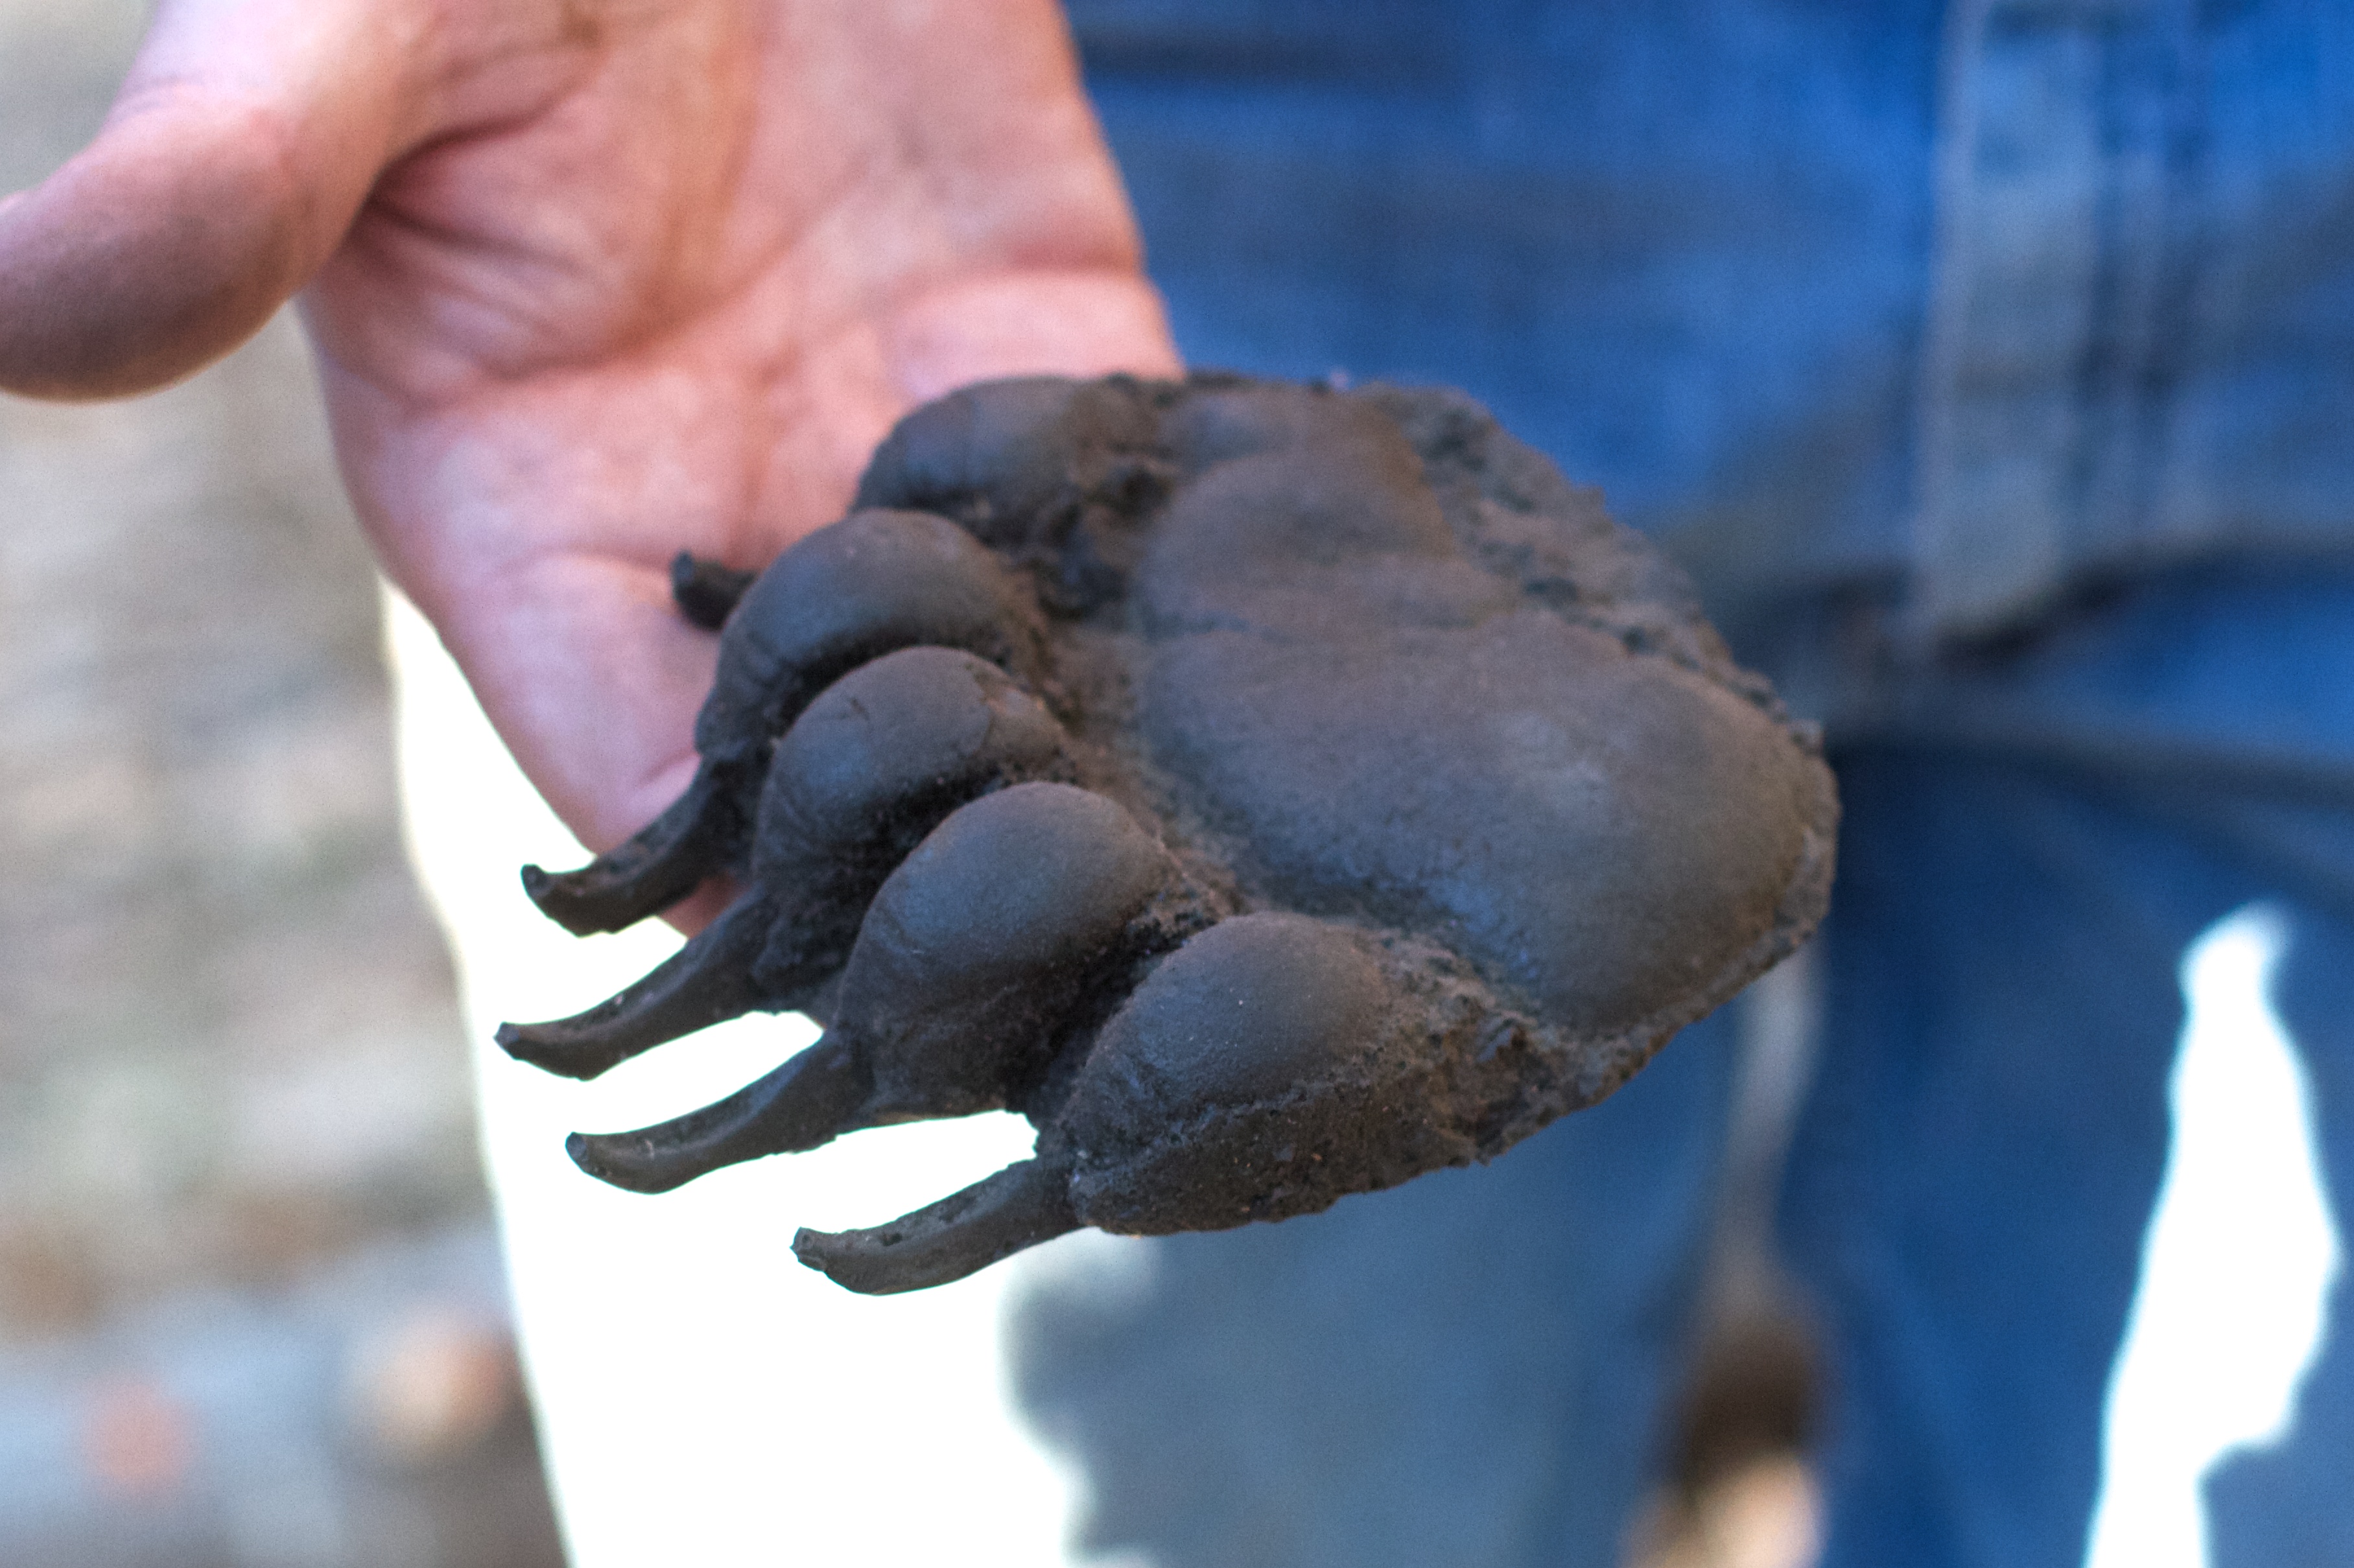
hand, food, biology, seafood, blue, crab, invertebrate, close up, crustacean, pstrails, marine biology, decapoda